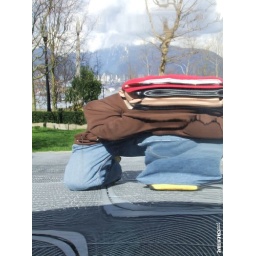
this was my refection in a monument sign out side of an apartment building downtown...